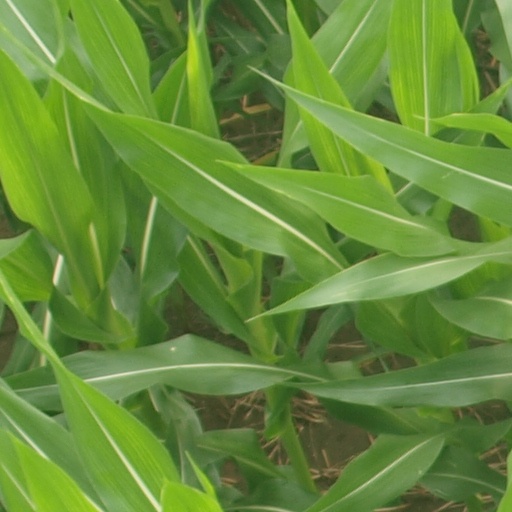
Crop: maize; corn